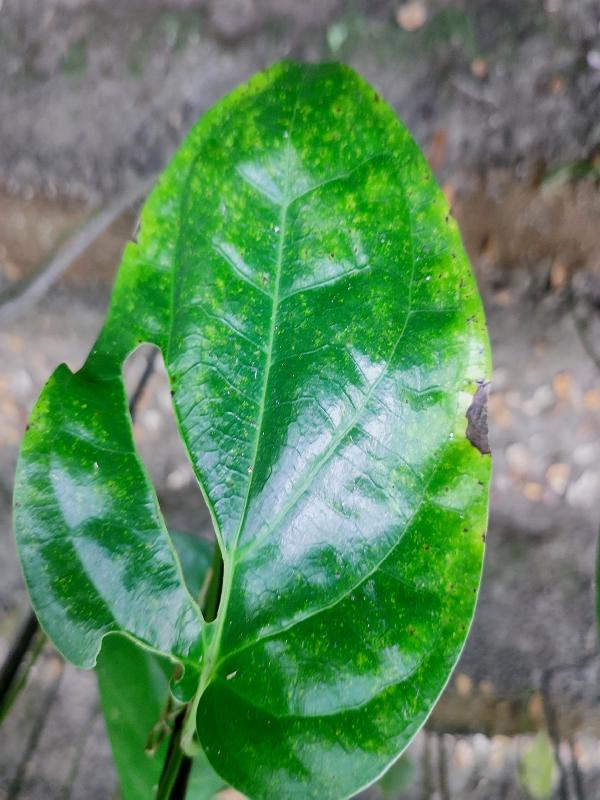
Label: Bacterial_Leaf_Disease